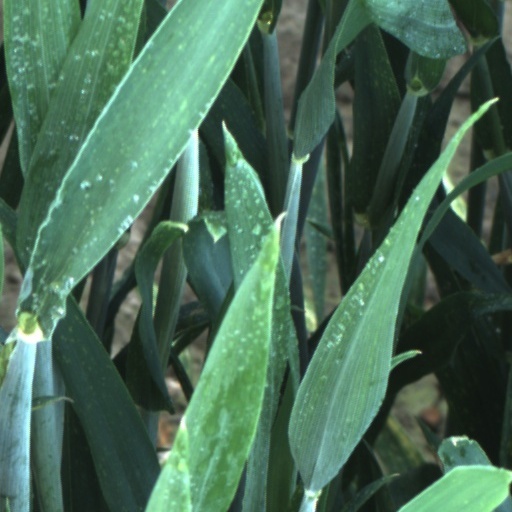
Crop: wheat